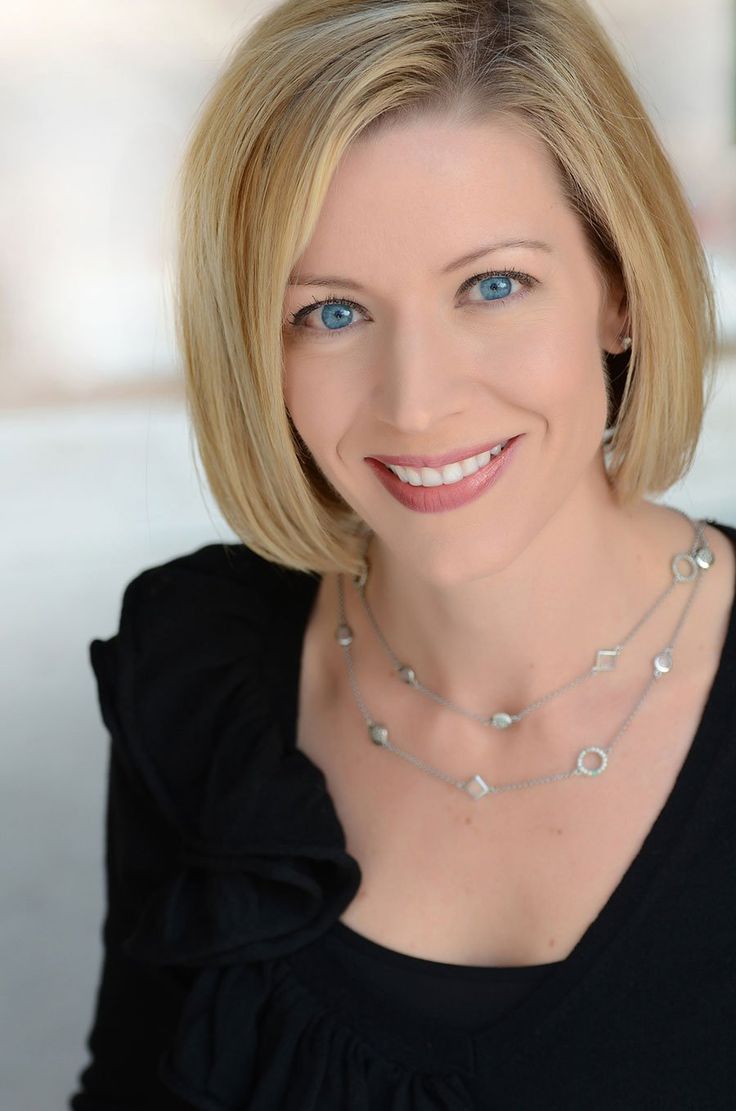
Portrait style: Real Portrait